Heather Lyke

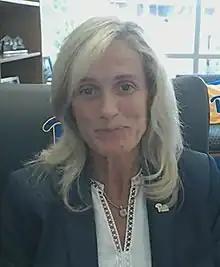
Lyke in 2020

Heather Lyke is the assistant athletic director at Syracuse University. She was previously the athletic director at the University of Pittsburgh, Eastern Michigan University, and served in administrative roles at Ohio State University and the University of Cincinnati.